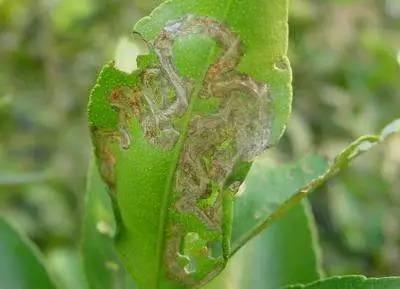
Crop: unknown
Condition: citrus_citrus_canker